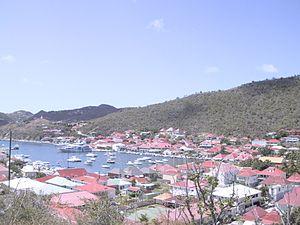
Saint-Barthélemy est une île française des petites Antilles et un pays et territoire d'outre-mer depuis le 1er janvier 2012. Elle est donc en dehors de l'Union Européenne, après avoir été une collectivité d'outre-mer au sens de l'article 74 de la Constitution depuis le 15 juillet 2007. Avant cette date, à laquelle le changement de statut a pris effet lors de la réunion du conseil territorial nouvellement élu, elle était une commune et un arrondissement, dépendant du département d’outre-mer de la Guadeloupe.